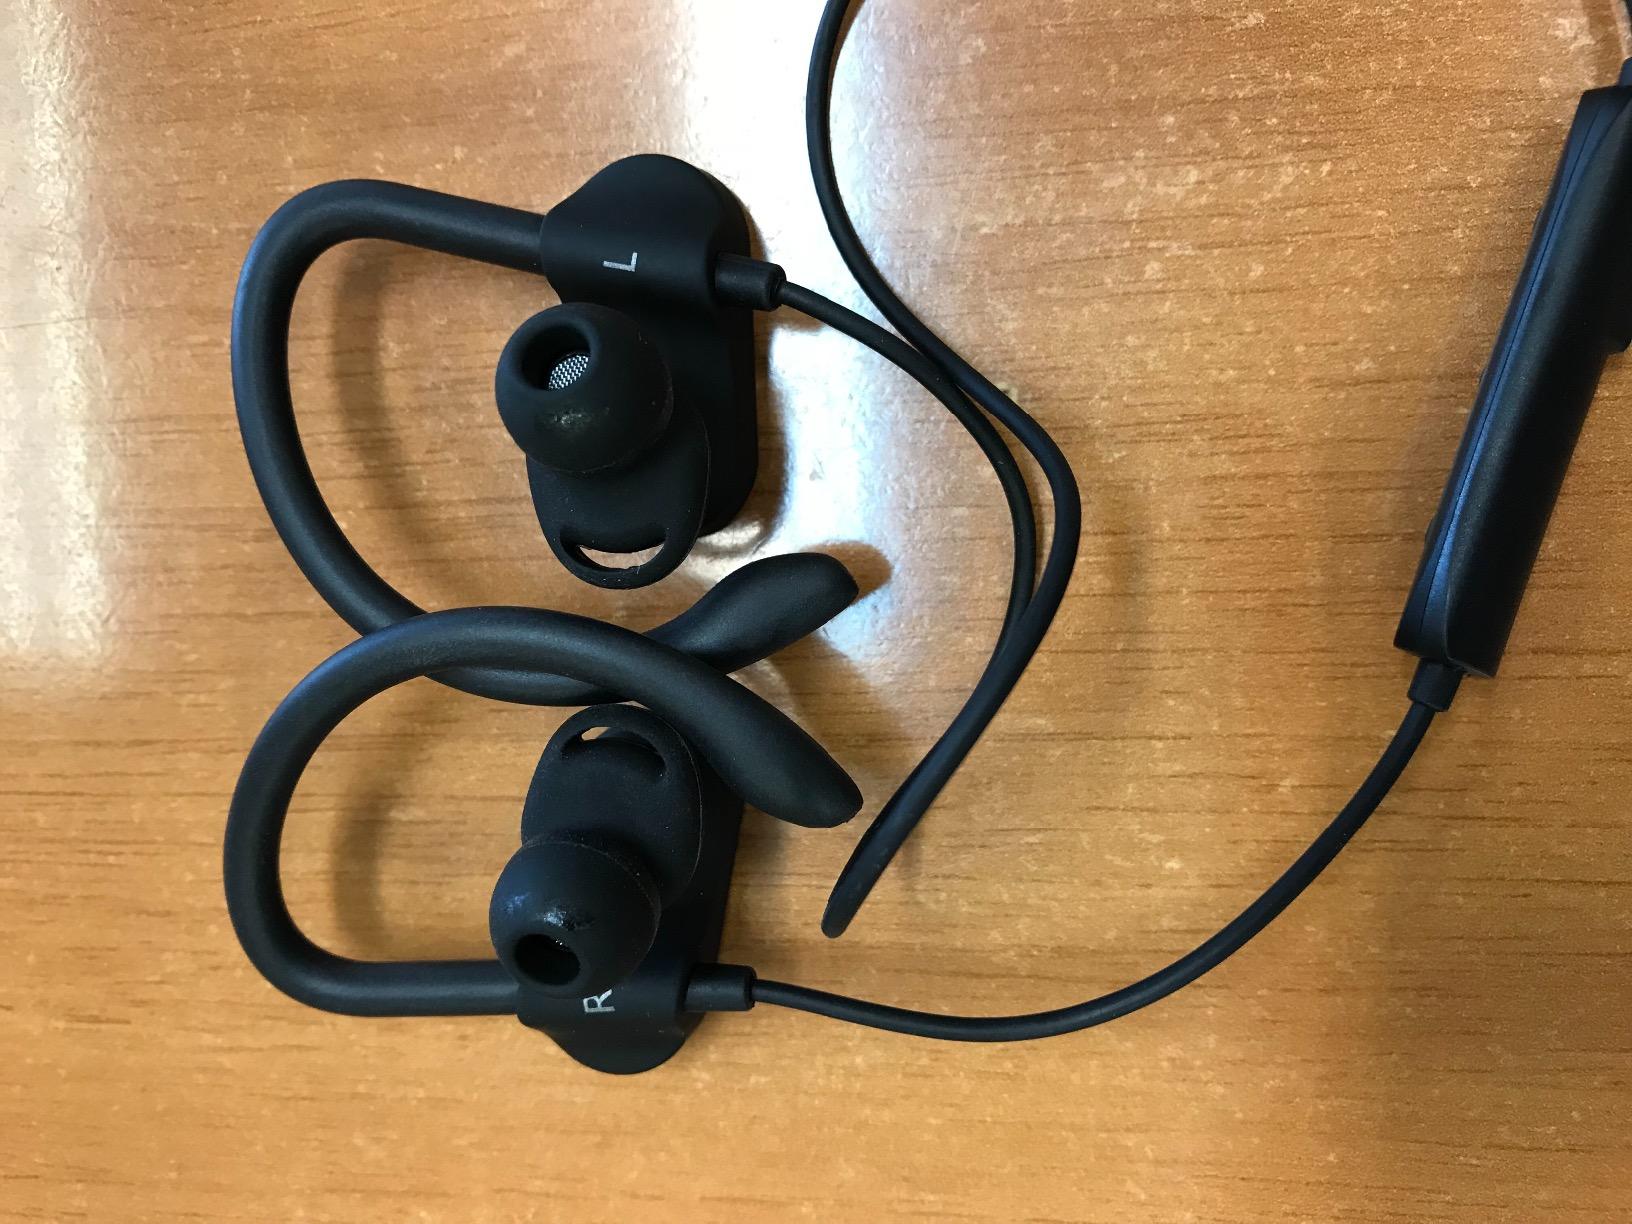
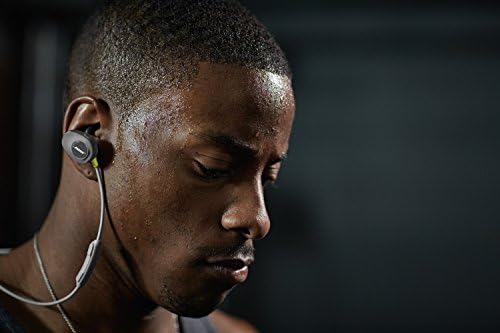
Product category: headphones
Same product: no